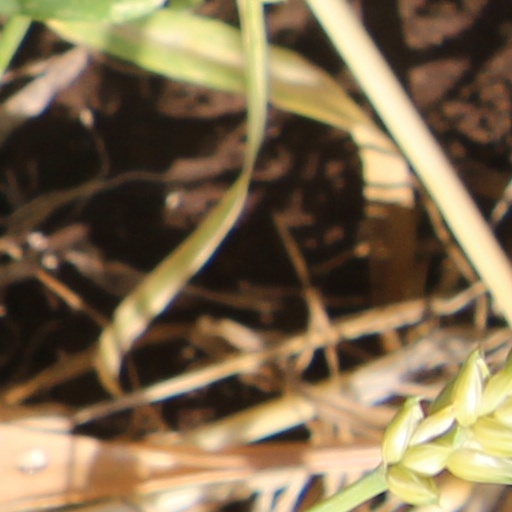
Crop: wheat